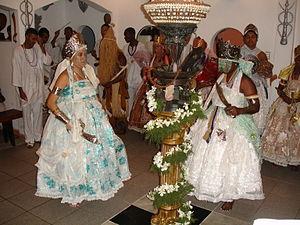
Le candomblé est une des religions afro-brésiliennes pratiquées au Brésil, mais également dans les pays voisins tels que l'Uruguay, le Paraguay, l'Argentine ou encore le Venezuela. Mélange de catholicisme, de rites indigènes et de croyances africaines, cette religion consiste en un culte des orixás, les dieux du candomblé d'origine totémique et familiale, chacun associé à un élément naturel. Fondé sur la croyance en l'existence d'une âme propre à la nature, le candomblé a été introduit au Brésil par les esclaves issus de la traite des Noirs entre 1549 et 1888.